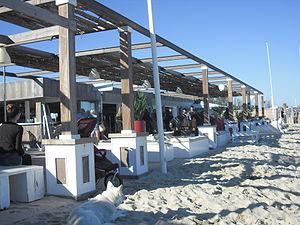
Voici le bar "" Le Saint-Tropez "" pour la série de Sous le soleil de Saint-Tropez ."
Sous le soleil de Saint-Tropez est un feuilleton télévisé français en 32 épisodes de 40 minutes créé par Pascal Breton diffusée du 2 mars 2013 au 17 mai 2014 sur TMC. La série est rediffusée sur TF6 depuis le 23 juin 2013.